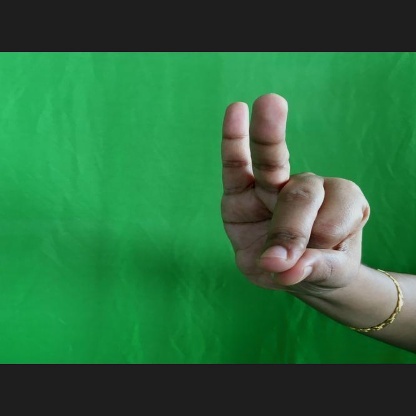
Mudra: Bramaram